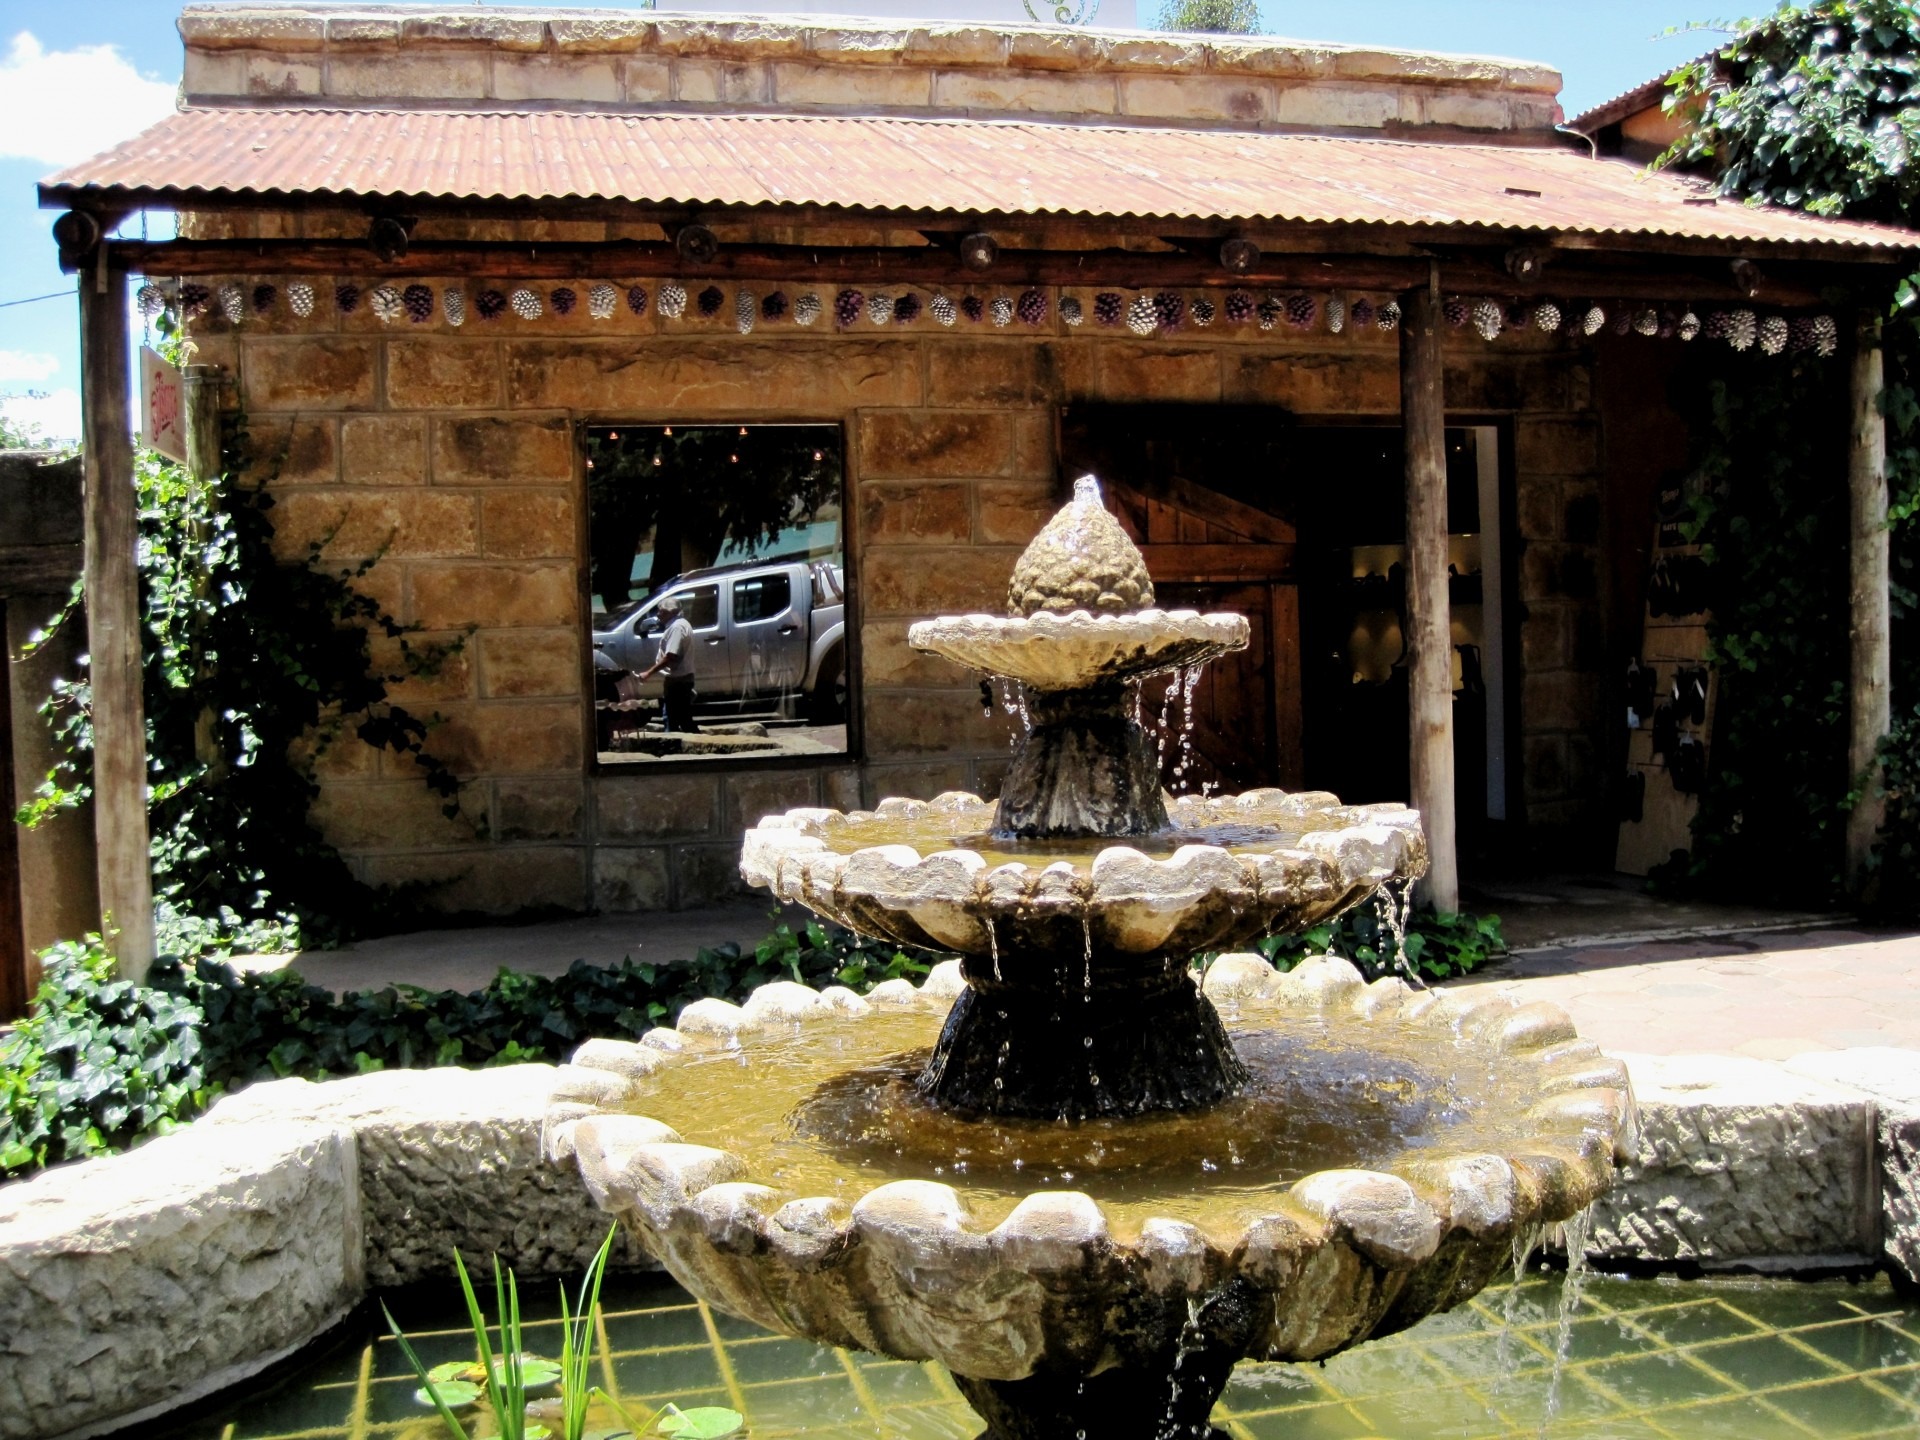
water, sky, building, pond, shop, small, backyard, garden, quaint, courtyard, fountain, estate, water feature, outdoor structure, slanting roof